London station group

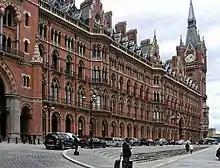
The distinctive Gothic architecture of St Pancras railway station survived demolition, unlike neighbouring .

Railway construction in London reached a peak between the mid-1850s and 1870s, where an estimated £40 million (£ million as of ) was spent constructing routes around the capital. The competition between terminals led to increased costs and financial overruns. Around £2 million (£ million as of ) was spent constructing the final approach of the GER main line from the original terminal at to Liverpool Street, while the extension from London Bridge to Cannon Street and cost £4 million (£ million as of ). The construction of the LCDR's line via Blackfriars and Farringdon almost bankrupted the company and left it in financial ruin for the rest of its existence. The 1864 Joint Committee on Railway Schemes (Metropolis) decided that, following the success of the underground Metropolitan Railway, that a circular railway should be built to connect the terminals, which eventually became the Circle line, though it was not completed until 1884.